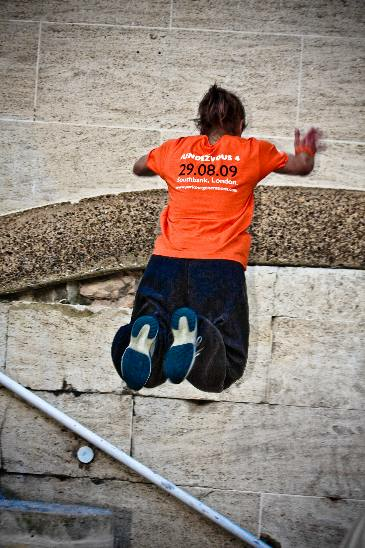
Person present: Yes